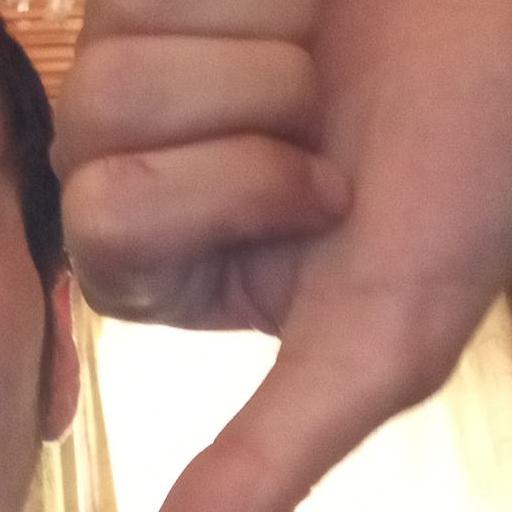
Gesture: dislike